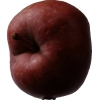
Label: Apple 18